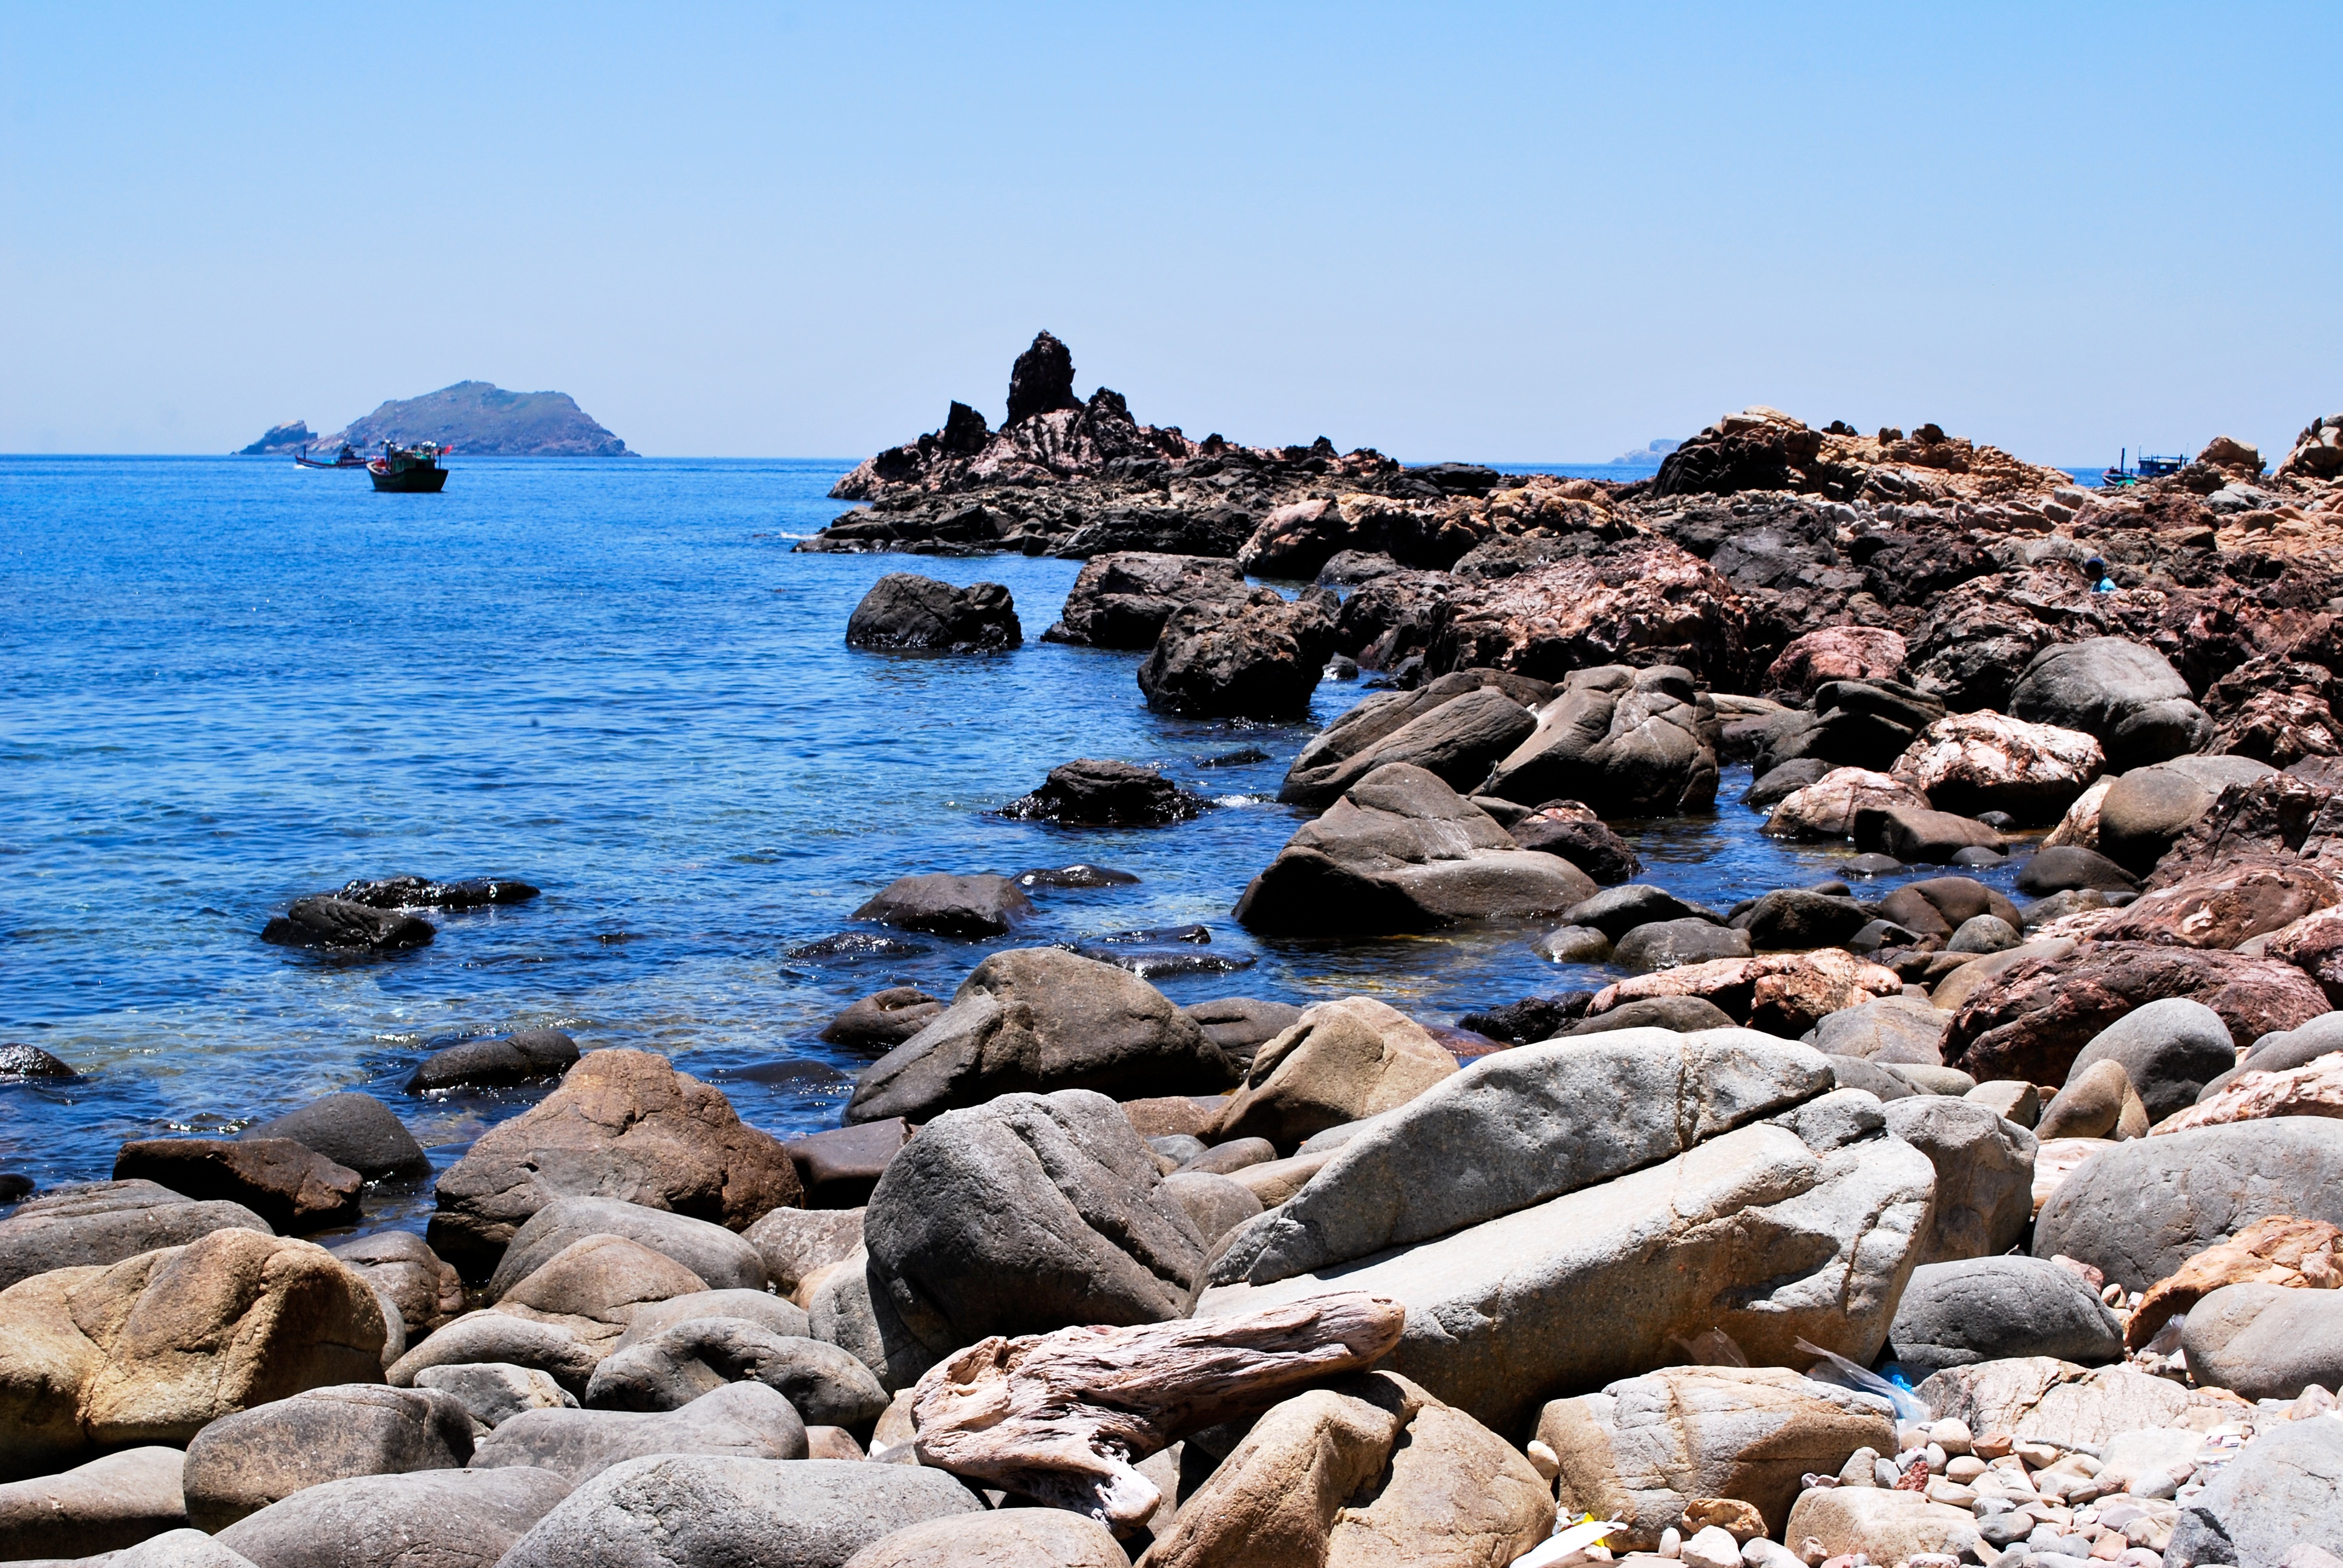
beach, landscape, sea, coast, water, rock, ocean, shore, travel, cove, natural, scenery, bay, material, body of water, blue sky, geology, vietnam, cape, destination, blue sea, wind waist, mercy of the wind waist, lovingkindness of, tourism nhon ly, travel flask, mercy of the sea, scenic flask, the beautiful sea, army headquarters, the rocky